Women in the Bible

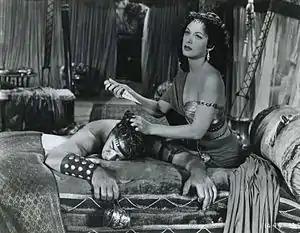
Still photo from "Samson and Delilah" (1949)

Judges chapters 13 to 16 tell the story of Samson who meets Delilah and his end in chapter 16. Samson was a Nazarite, a specially dedicated individual, from birth, yet his story indicates he violated every requirement of the Nazarite vow. Long hair was only one of the symbolic representations of his special relationship with God, and it was the last one that Samson violated. Nathan MacDonald explains that touching the carcass of the lion and Samson's celebration of his wedding to a Philistine can be seen as the initial steps that led to his end. Samson travels to Gaza and "fell in love with a woman in the Valley of Sorek whose name was Delilah. The rulers of the Philistines went to her and said, "See if you can lure him into showing you the secret of his great strength and how we can overpower him so we may tie him up and subdue him. Each one of us will give you eleven hundred shekels of silver." Samson lies to her a couple of times then tells her the truth. "Then the Philistines seized him, gouged out his eyes and took him down to Gaza. Binding him with bronze shackles, they set him to grinding grain in the prison. But the hair on his head began to grow again after it had been shaved."